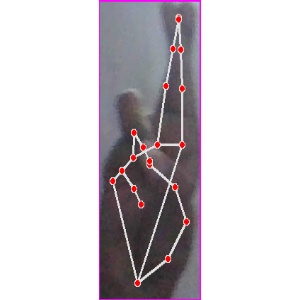
अक्षर: र